Bosnian and Herzegovinan art

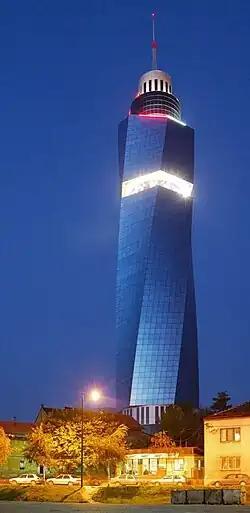
Avaz Twist Tower 2009

Cultural preservation is under way in Bosnia and Herzegovina which can be seen with the most recent reconstruction of Stari Most in Mostar and many other structures of cultural and historical significance which were damaged or destroyed in the war.